Dharampur, Gujarat

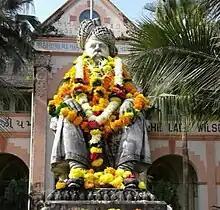
Late. King MohanDevji

The Dharampur State was surrounded by the Muslim states of Khandesh, Ahmednagar, and the Sultanate of Gujarat, but because of its strategic importance, was never attacked by the Muslims. Even the 'Parsis' found political patronage under the Dharampur kings. The Dharampur kings had cordial relations with Portuguese traders from the south Gujarat ports and used to receive tax revenue from them. The City of Dharampur had two major phases of development the first in the late 18th century, when the Rana undertook the construction of Raj Mahal, public buildings, step-wells, and temples. The second phase was in the late 19th century, when as a part of the Queen Victoria Golden Jubilee celebrations, the Anglo Vernacular School, jail, and hospitals were constructed. King Mohandevji (1891–1921) studied at Rajkumar College, Rajkot, and introduced many reforms. Under his patronage, Mohan Vilas Palace, Pramod Bhavan, State guesthouse, and several temples were constructed. Roads, water tanks, and bridges were built to improve the infrastructure of the state. King Vijaydevji, on his accession to the kingdom in 1921, constructed a museum and dedicated it to Lady Wilson. Vijaydevji undertook extensive traveling to collect rare and genuine art objects for display in the museum. He was a great patron of art and music and a well-known musician, with equal command over both Indian and western classical music. He wrote a treatise on the music 'Sangeet Bhav' in six volumes, with Gujarati, Hindi, English, and French notations. He was also fond of hunting and constructed a hunting lodge at Audha and residences at Wilson Hills as summer retreats. The town has a very beautiful entrance gate (Rajya Rohan Gate) done in European style with life-size statues in Greek style adorning the top. Bandstand and gymkhana building are located, near the gate. In the old days, the State Band used to play music in the evenings for the citizens of Dharampur, at the BandStand.